Columbus Quincentenary

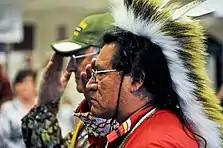

In 1990, South Dakota became the first state to rename Columbus Day as Native American Day. In 1992, the year of the Columbus Quincentenary, Berkeley, California became the first city to adopt Indigenous Peoples' Day, serving as a direct counter to the celebration of Columbus. This holiday has been widely adopted across cities and communities in the United States since then and continues to serve as opposition to the notion that Christopher Columbus discovered an uninhabited Americas. Today, more than 15 states as well as the District of Columbia observe some form of Indigenous People's Day, either in addition to or in lieu of Columbus Day.